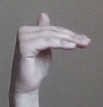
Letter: khaa